Schwerzenbach railway station

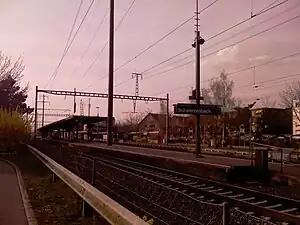

Schwerzenbach is a railway station in the Swiss canton of Zurich. It is situated in the municipality of Schwerzenbach on the Wallisellen–Uster–Rapperswil line. It lies within fare zone 121 of the Zürcher Verkehrsverbund (ZVV).